Capacitor

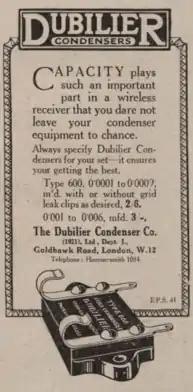

Early capacitors were known as "condensers", a term that is still occasionally used today, particularly in high power applications, such as automotive systems. The term "condensatore" was used by Alessandro Volta in 1780 to refer to a device, similar to his electrophorus, he developed to measure electricity, and translated in 1782 as "condenser", where the name referred to the device's ability to store a higher density of electric charge than was possible with an isolated conductor. The term became deprecated because of the ambiguous meaning of steam condenser, with "capacitor" becoming the recommended term in the UK from 1926, while the change occurred considerably later in the United States.